Flying Boat Training Squadron RAF

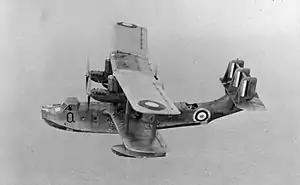
Short Singapore Mark III, K8565 Q, of No. 4 (Coastal) Operational Training Unit based at Stranraer, Ayrshire, in flight over the Irish Sea

The Flying Boat Training Squadron was formed on 2 January 1939 at RAF Calshot. It operated Supermarine Stranraer I, a British biplane flying boat, Supermarine Scapa I, a British general reconnaissance flying boat, and Short Singapore III, a British multi-engined biplane flying boat, before being disbanded and merged with the Seaplane Training Squadron to become No. 4 (Coastal) Operational Training Unit, on 16 March 1941.